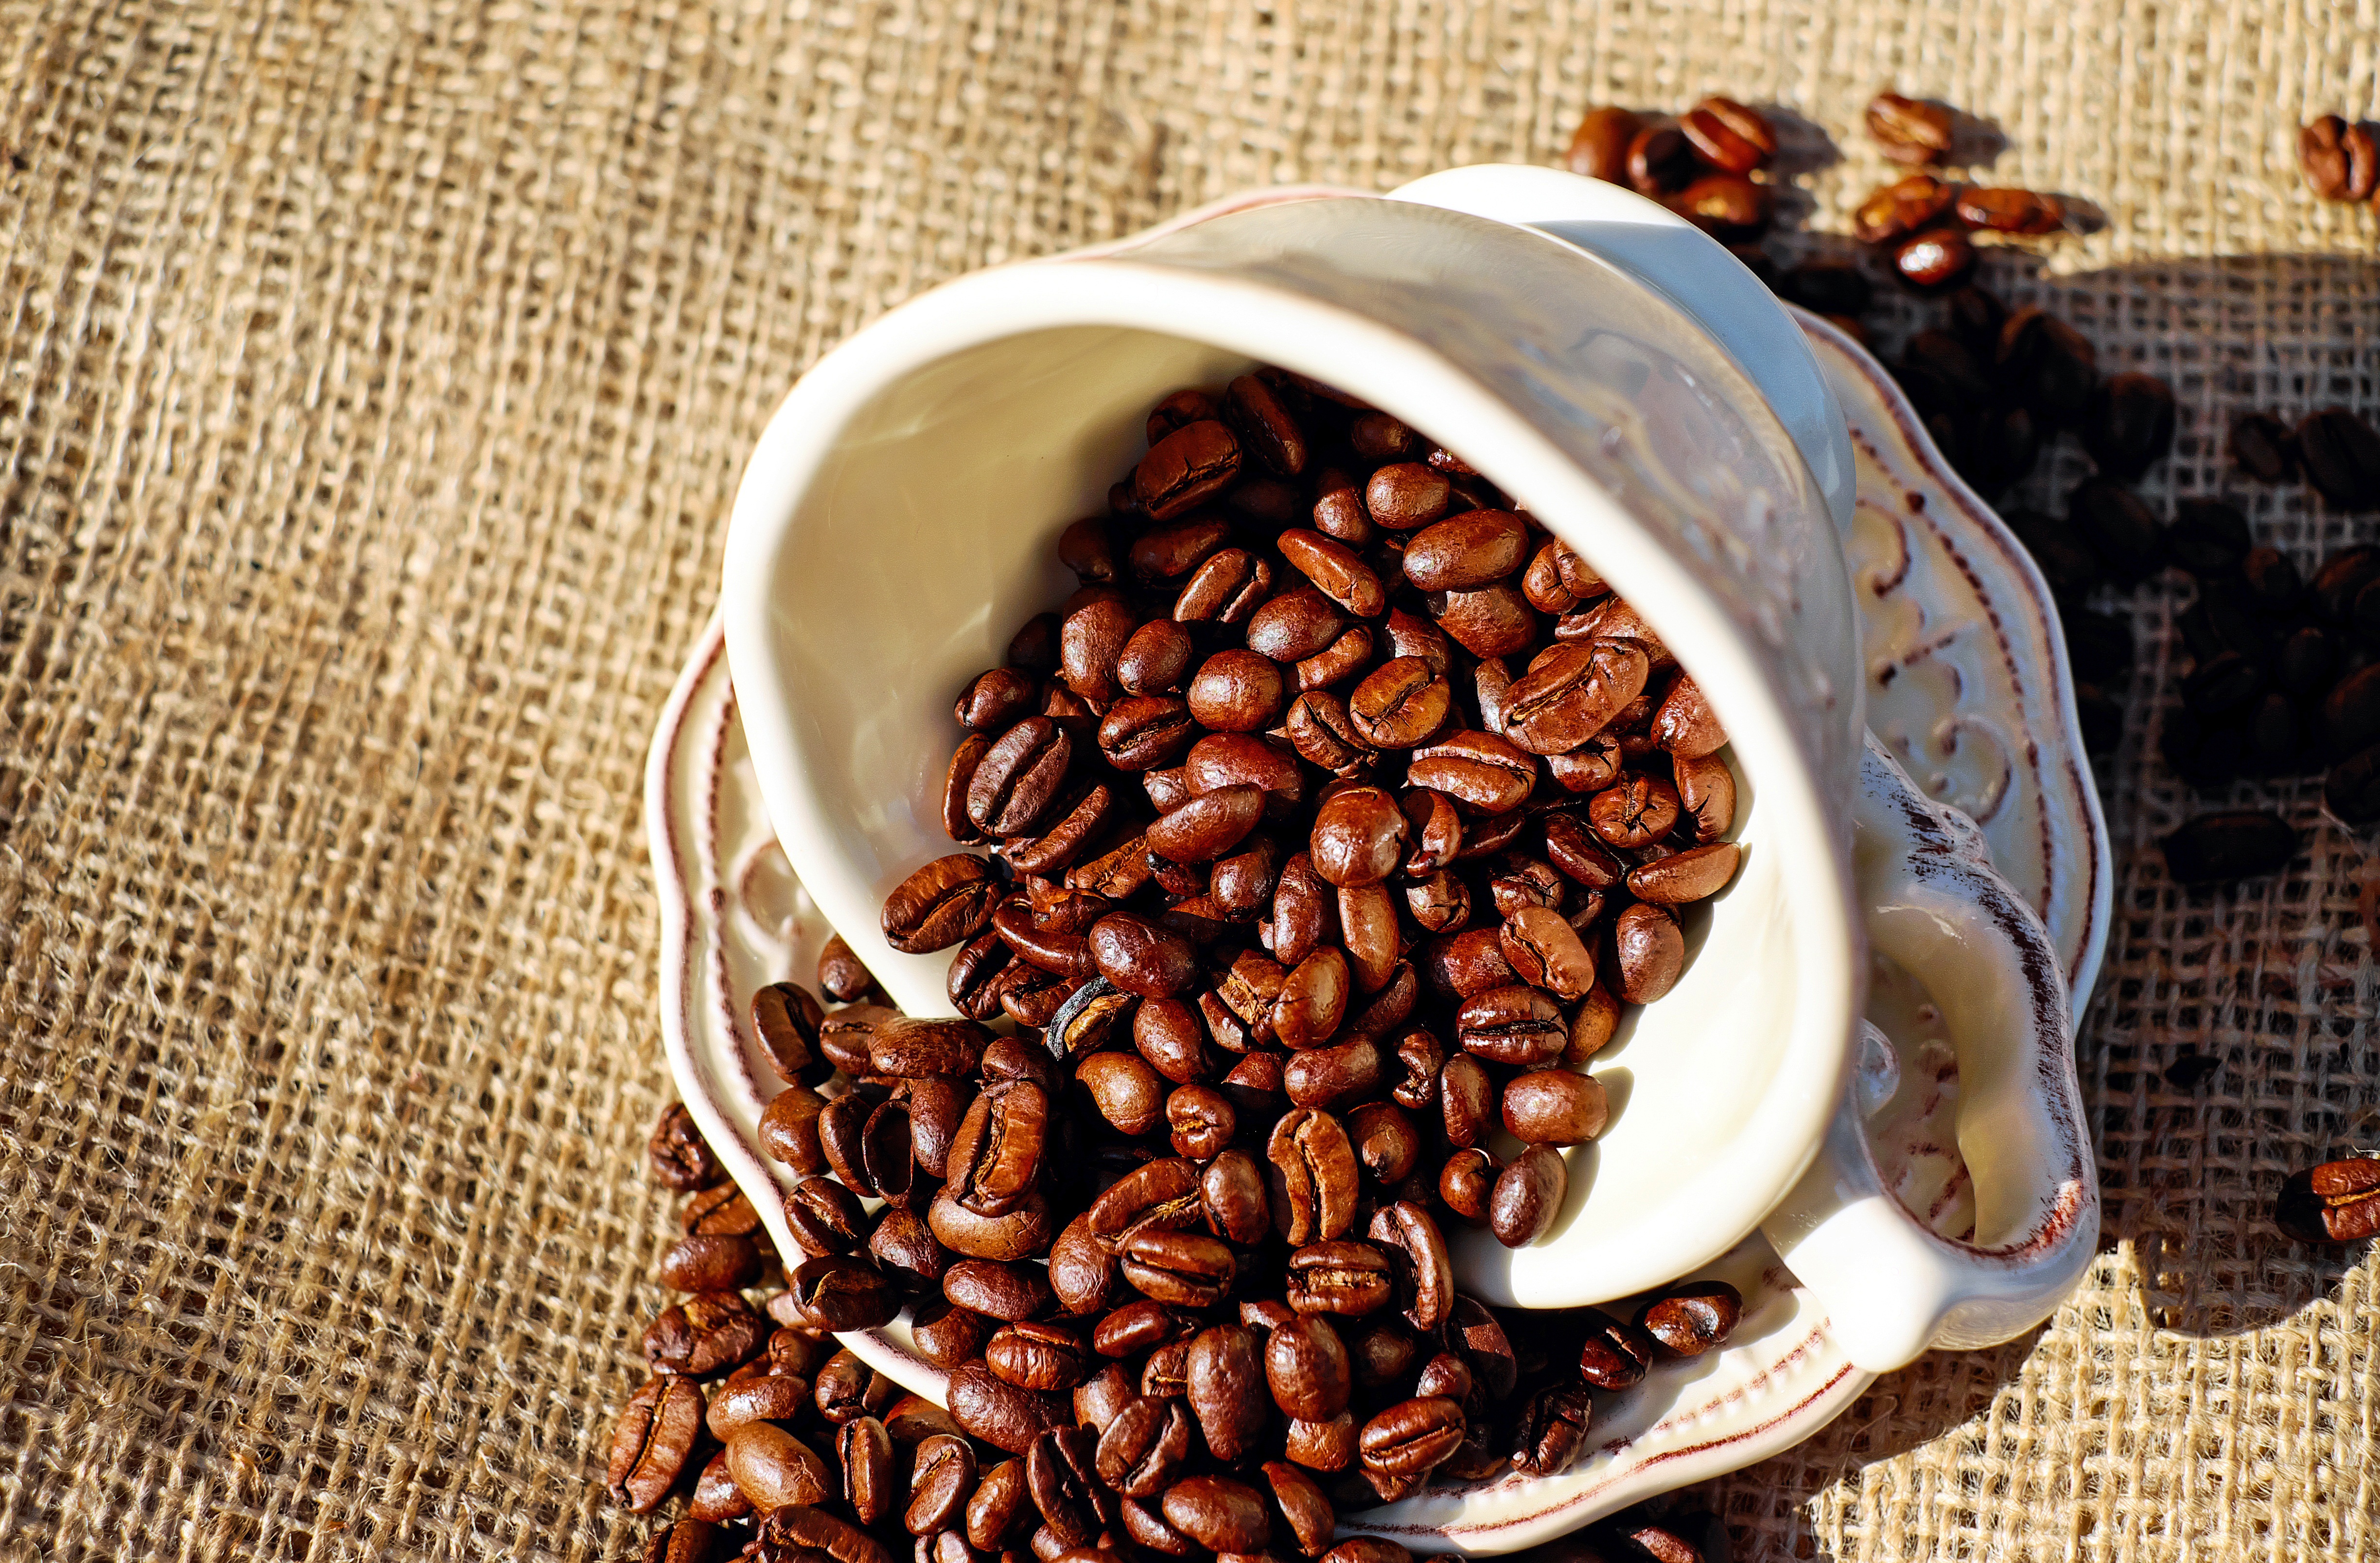
coffee, cup, meal, food, produce, drink, breakfast, mug, caffeine, flavor, coffee beans